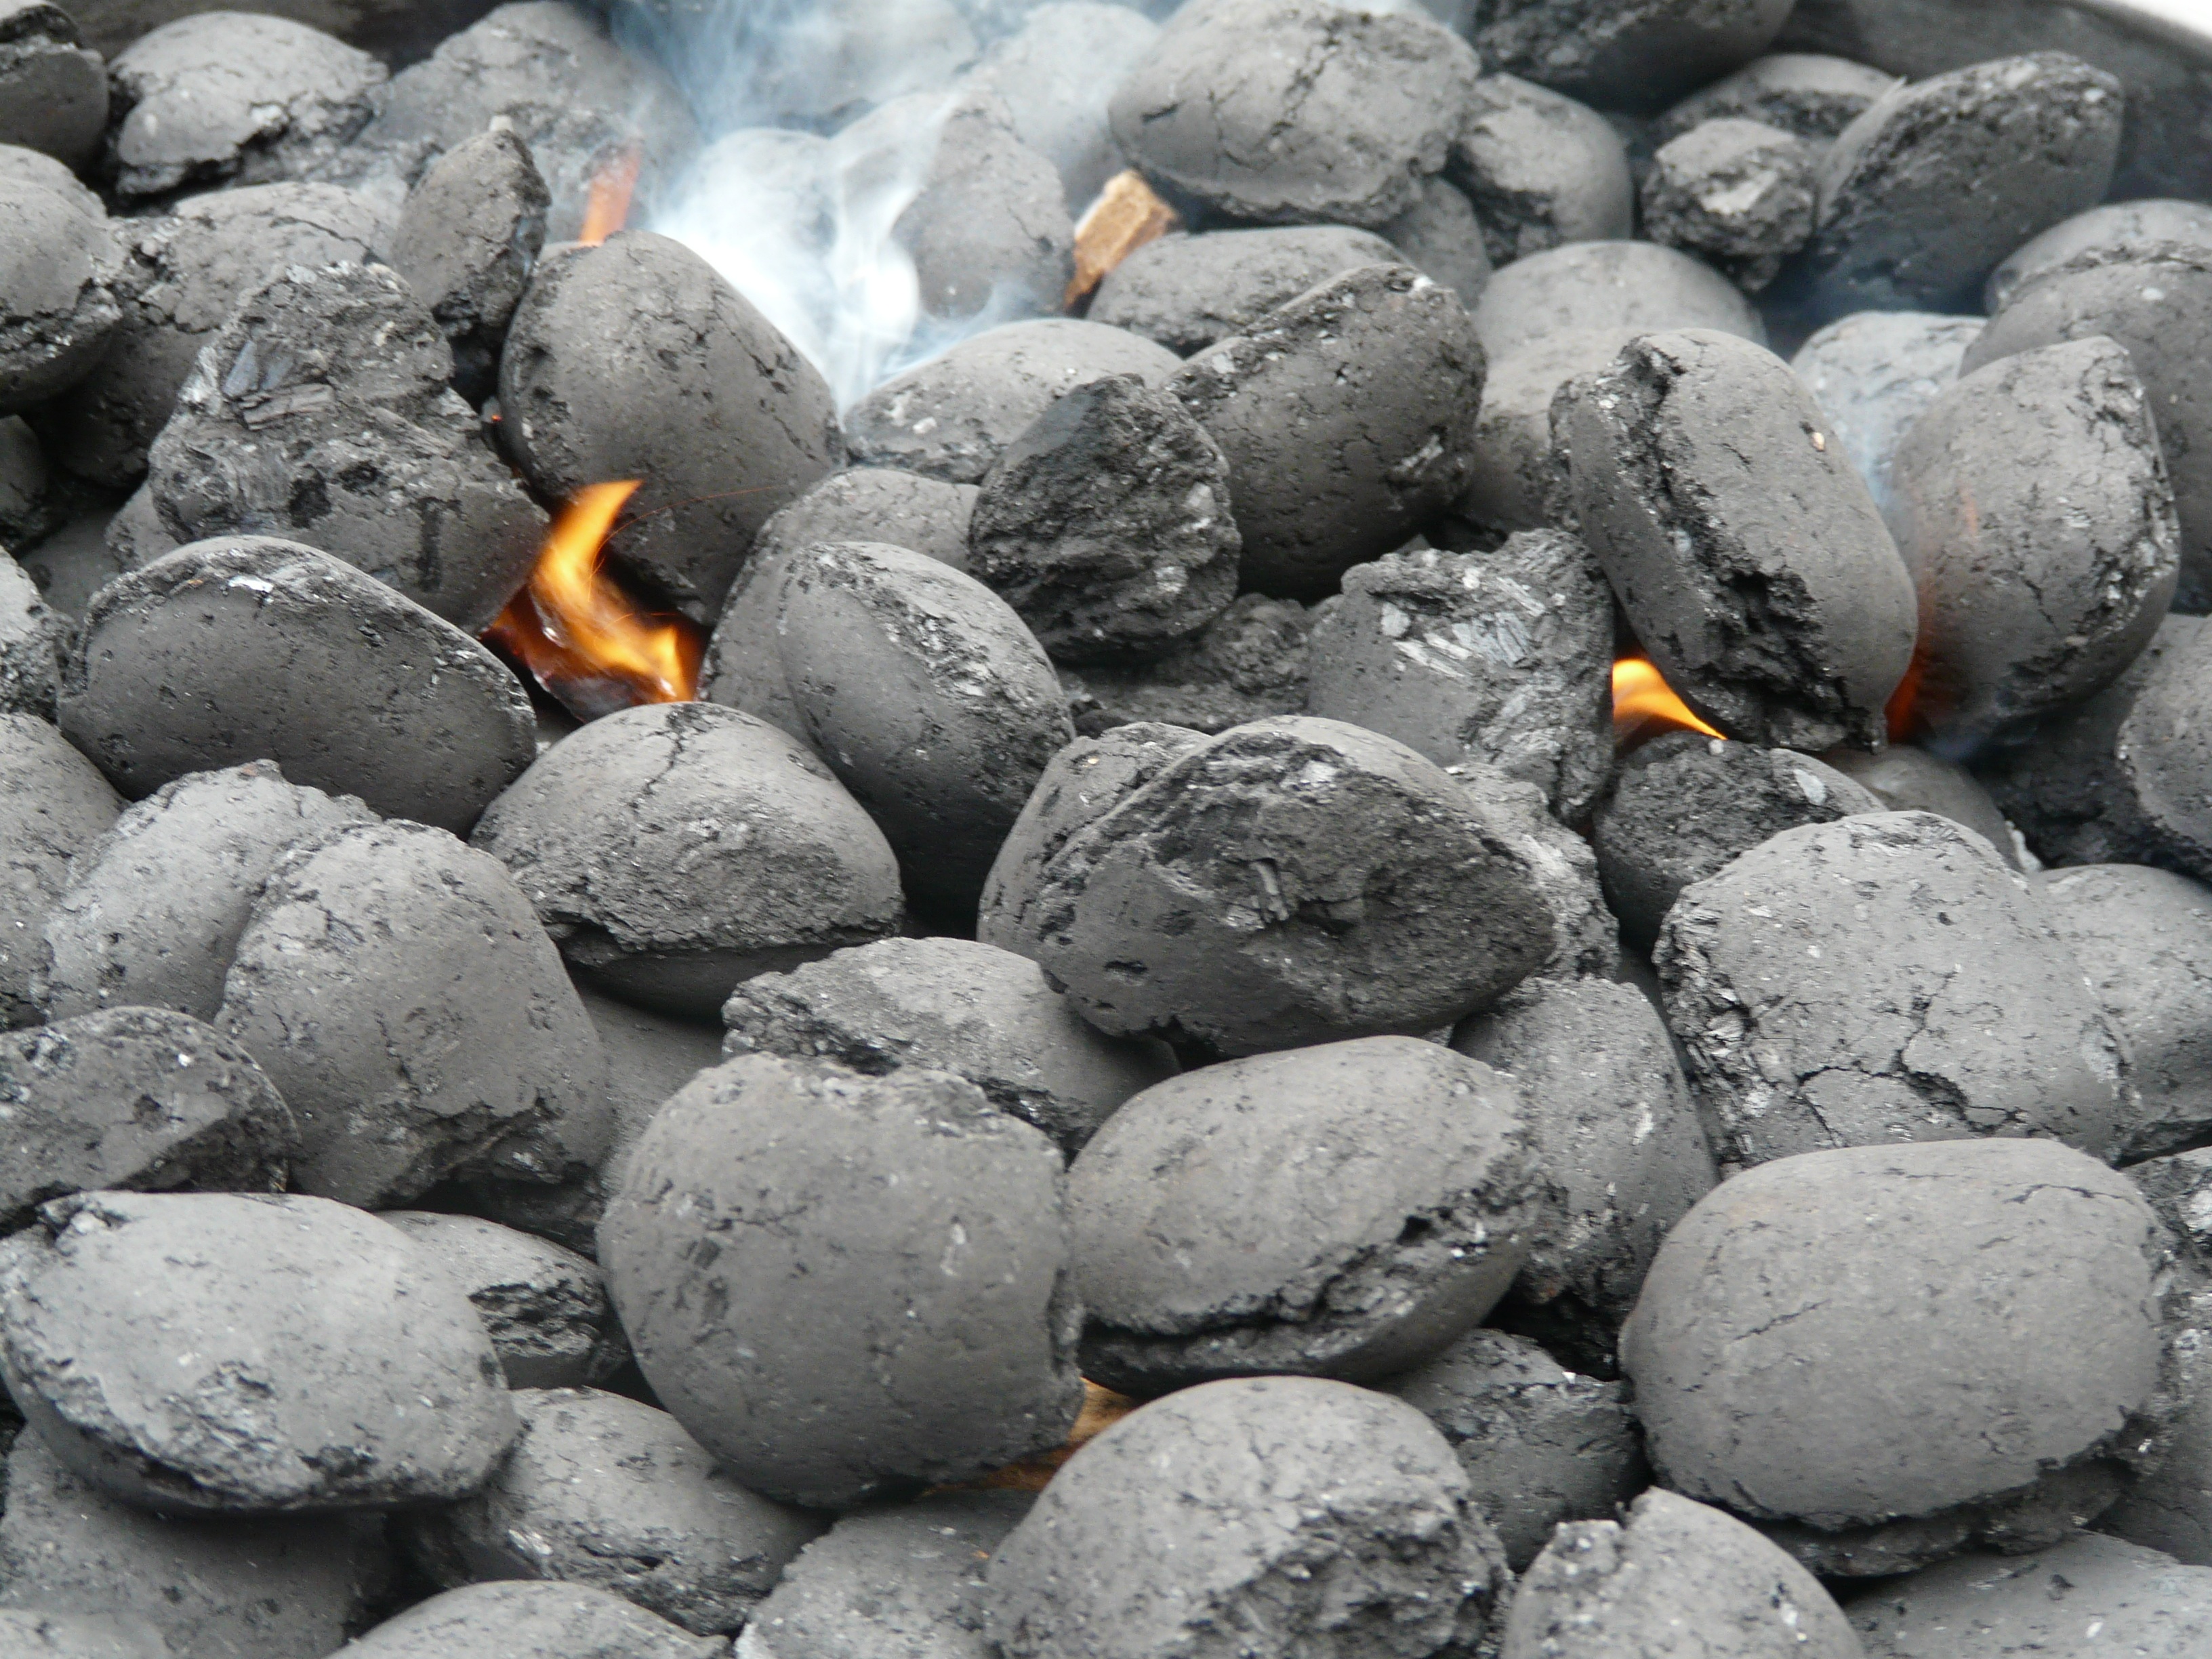
rock, smoke, asphalt, kindle, pebble, soil, material, grill, rubble, gravel, boulder, coal, burned, an outbreak of, the destruction of the